John Brown Farm, Tannery & Museum

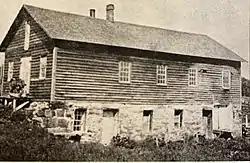
John Brown's Tannery in 1885

John Brown Farm, Tannery & Museum is a historic archaeological site located in Richmond Township, Crawford County, Pennsylvania. The tannery was built in 1825 by famed abolitionist John Brown (1800–1859), who lived on the site from 1825 to 1835. The tannery was about from the new Pennsylvania and Ohio Canal.